Pennsylvania Route 363

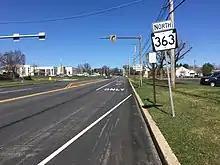
PA 363 northbound past Sumneytown Pike near Lansdale

Upon crossing Germantown Pike, PA 363 becomes known as Valley Forge Road and continues into agricultural areas with scattered residential neighborhoods. The amount of development increases until the road comes to the junction with PA 73 (Skippack Pike) in the community of Worcester. After the PA 73 intersection, PA 363 continues past areas of housing developments to the west and farmland to the east before it reaches Morris Road. At this point, the route enters the North Penn Valley region and becomes the border between Towamencin Township to the northwest and Upper Gwynedd Township to the southeast, crossing under Interstate 476 (Pennsylvania Turnpike Northeast Extension) along this stretch.